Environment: real
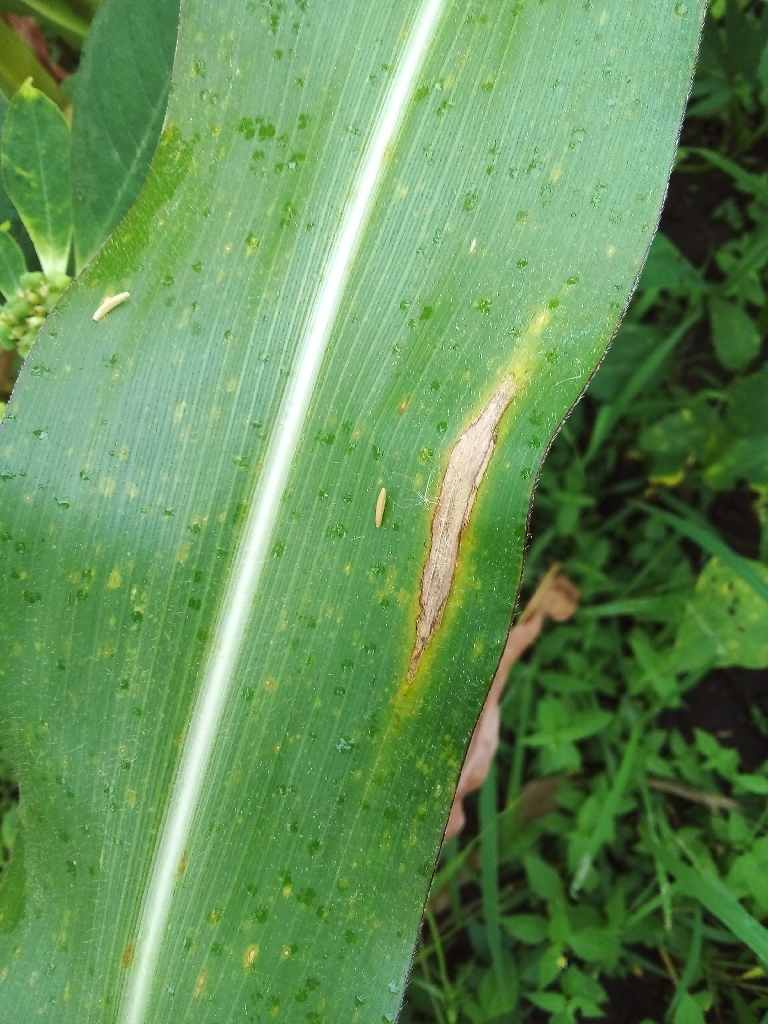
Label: northern_corn_leaf_blight